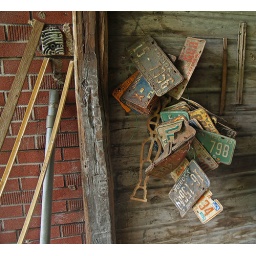
License plates on the wall of an old barn in Myakka City, Florida.